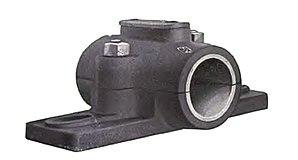
Coussinet